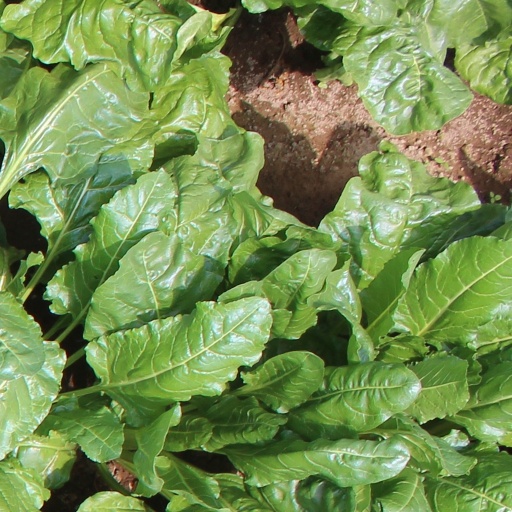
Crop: sugar beet